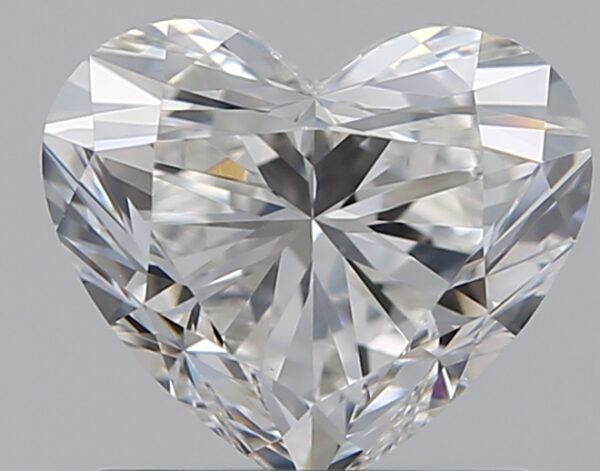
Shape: heart
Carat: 1
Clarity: SI1
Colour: F
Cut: EX
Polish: EX
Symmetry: VG
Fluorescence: N
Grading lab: GIA
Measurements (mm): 5.92 x 6.84 x 4.12